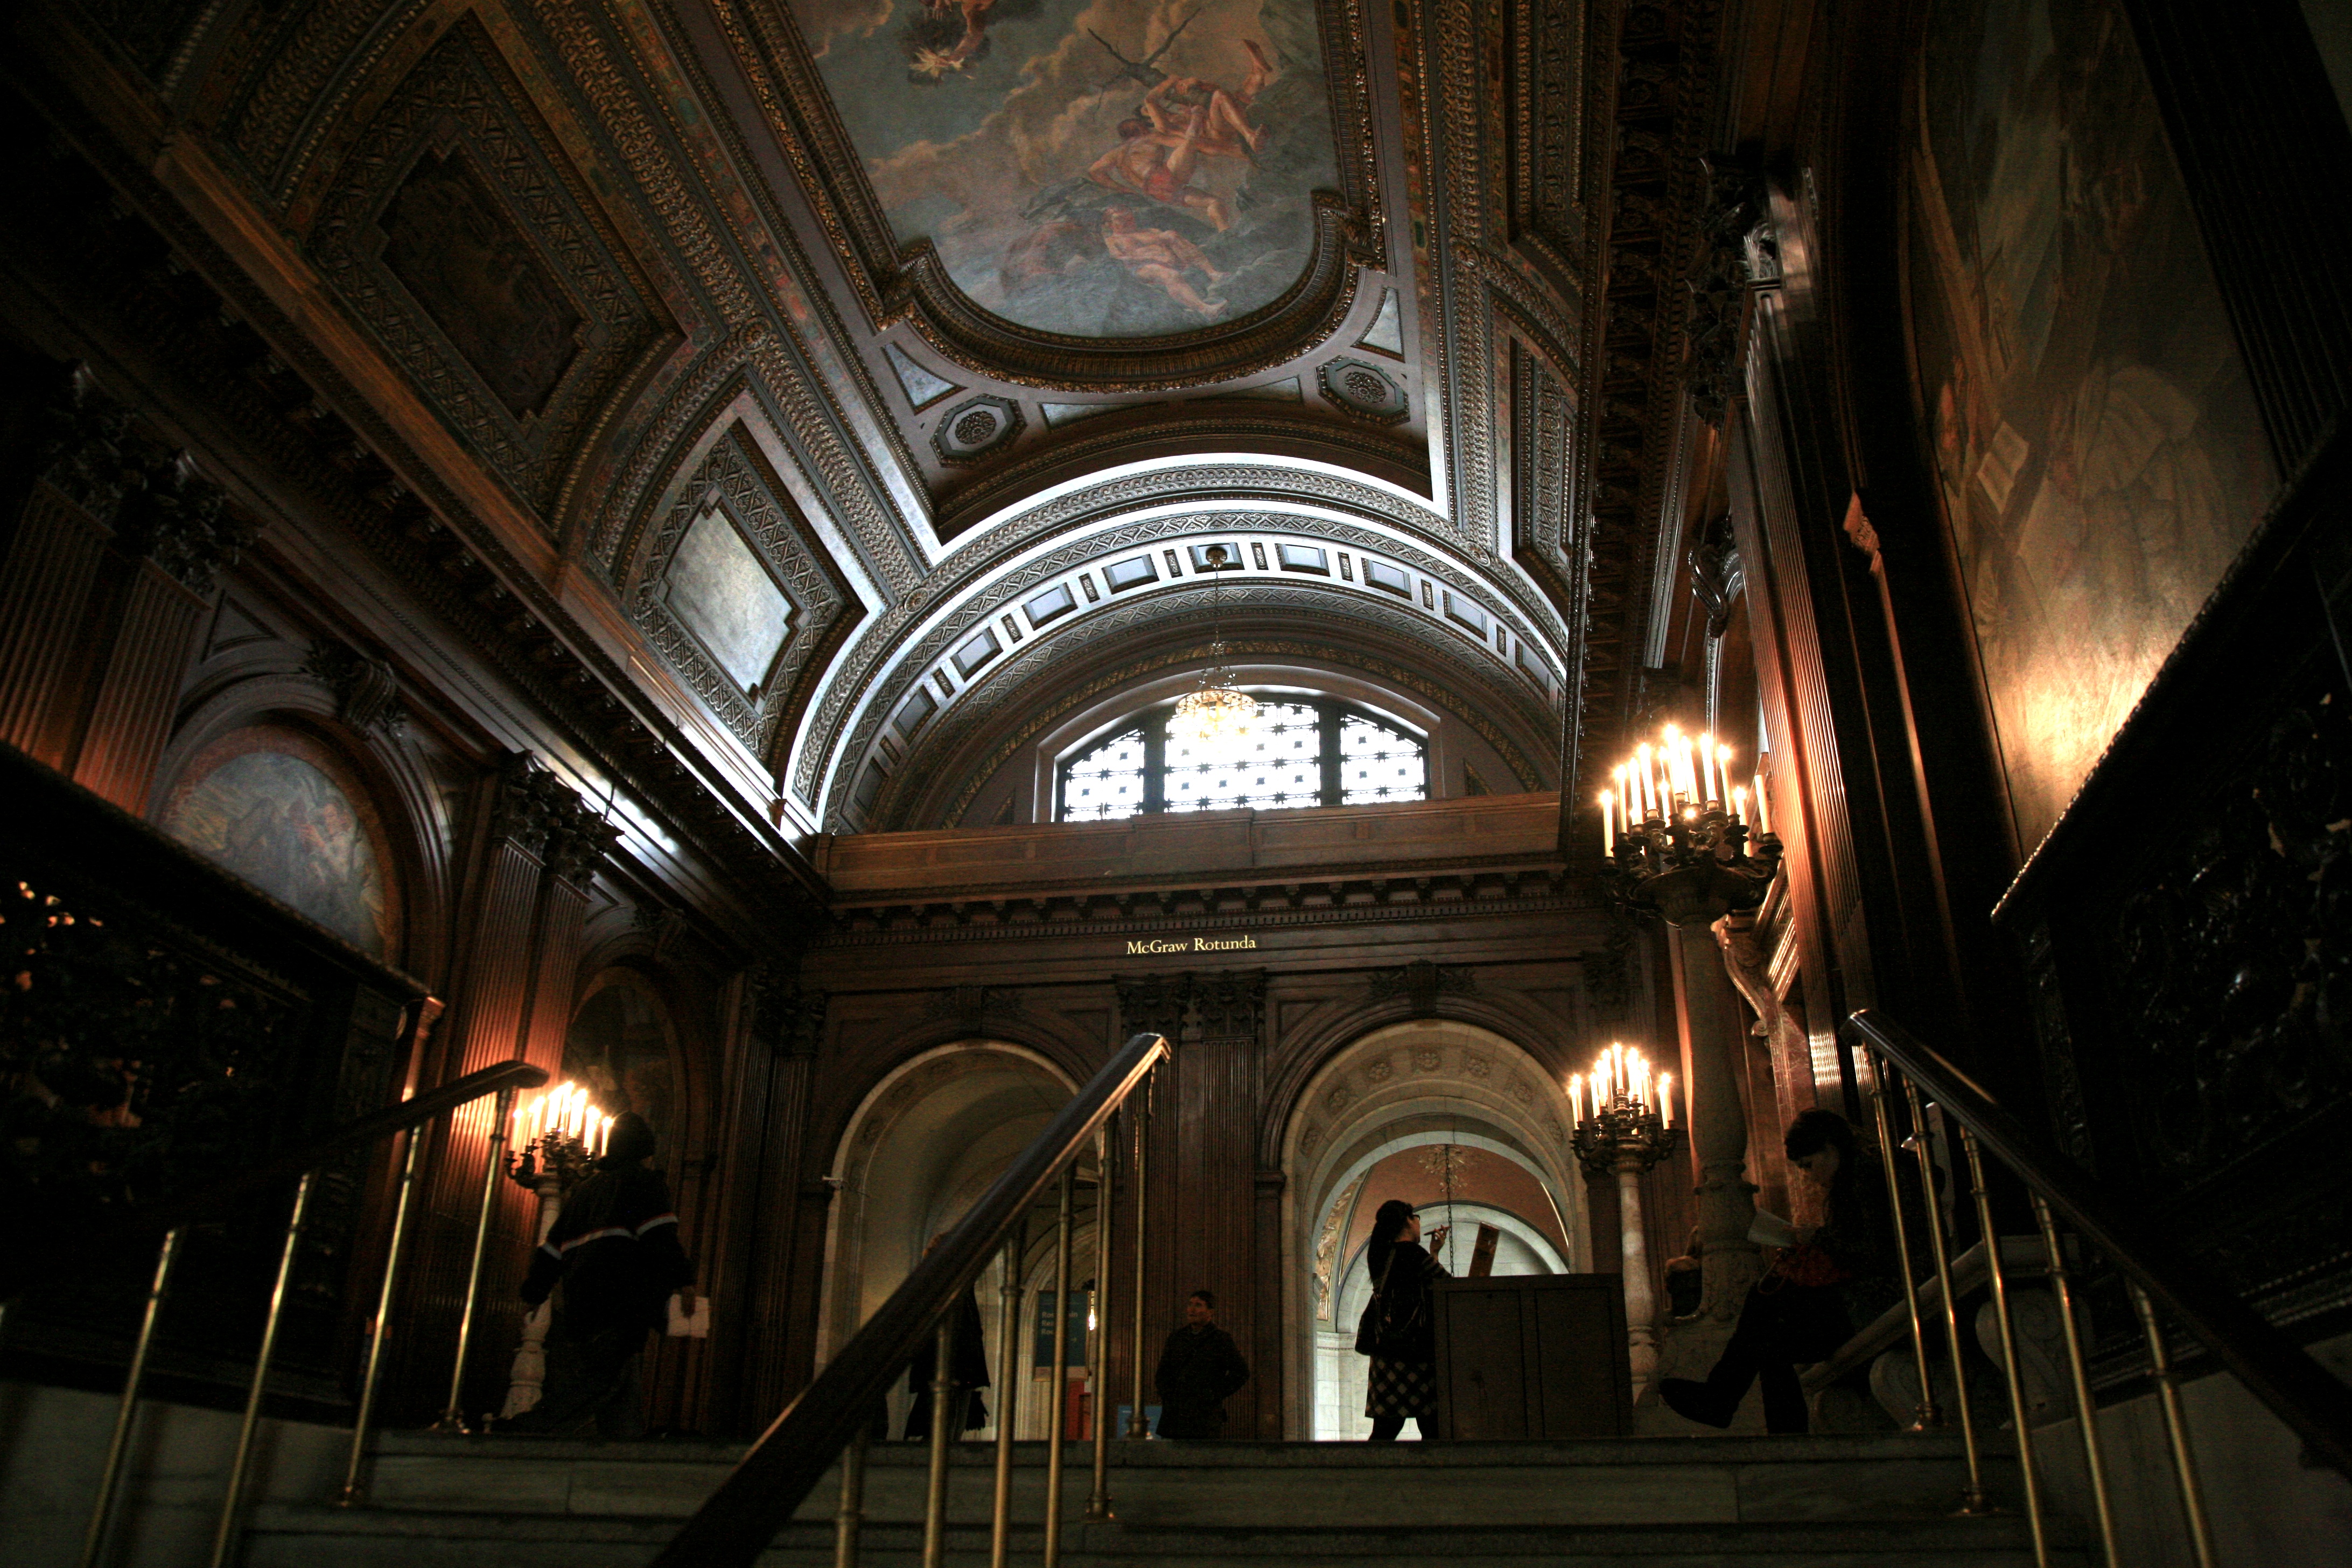
light, night, building, nyc, darkness, church, cathedral, lighting, place of worship, newyork, library, newyorkcity, symmetry, ny, midtownmanhattan, fifthavenue, nypl, newyorkpubliclibrary, mainbranch, biblioth que, ancient history